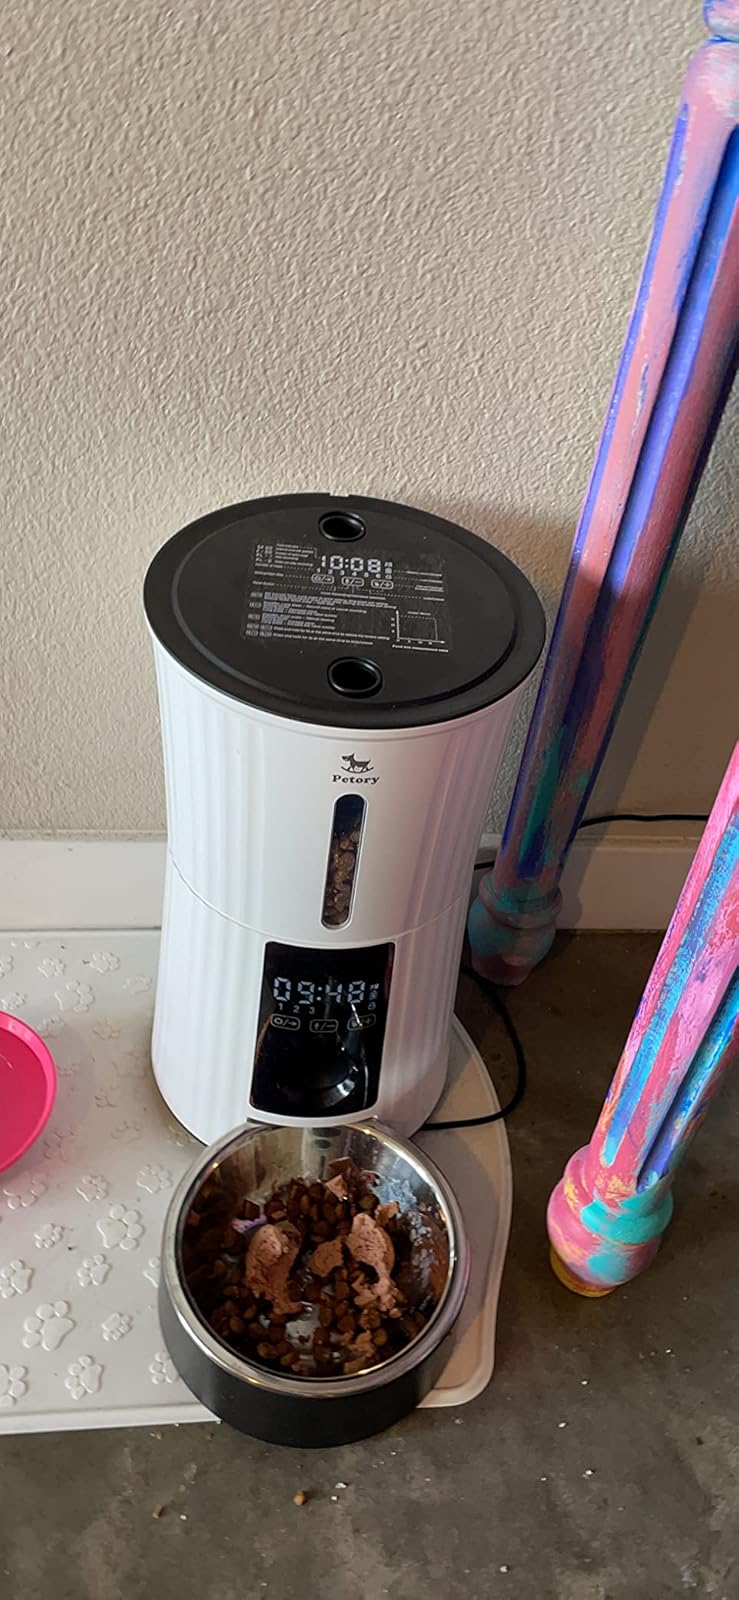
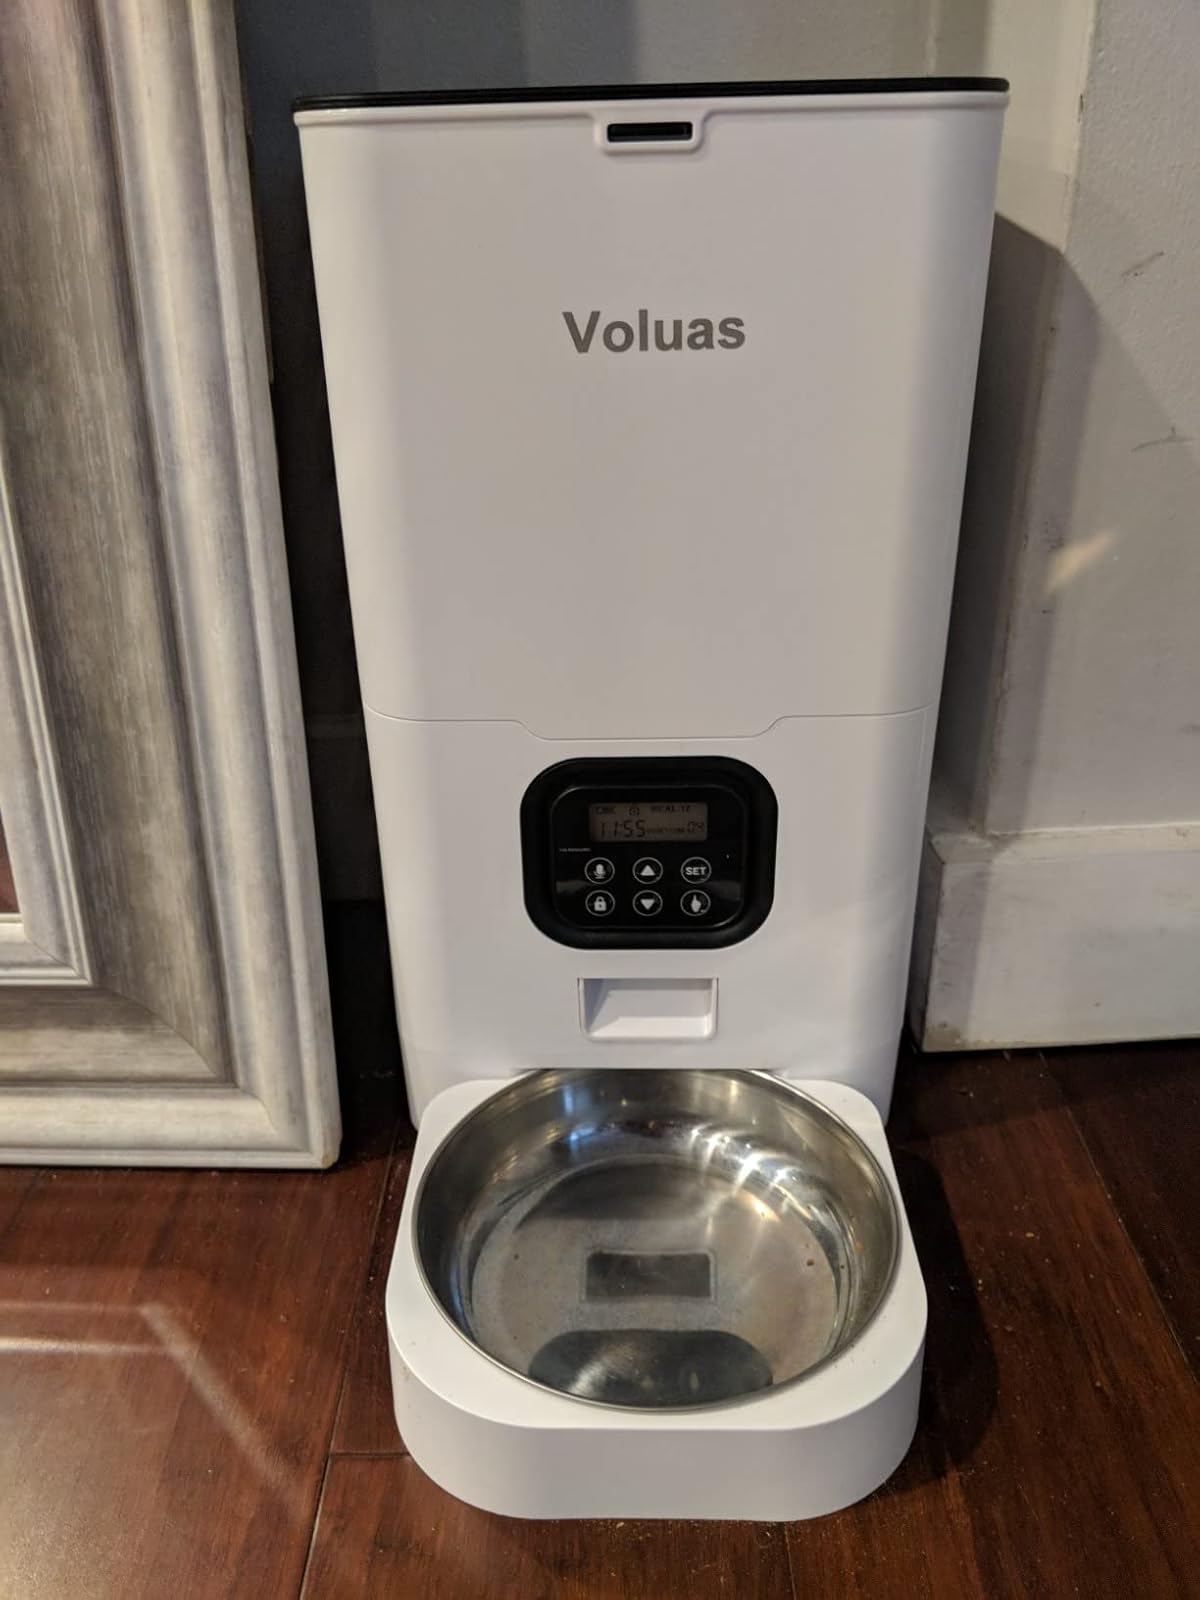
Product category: items_feeder
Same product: no